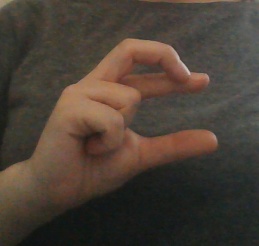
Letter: thal